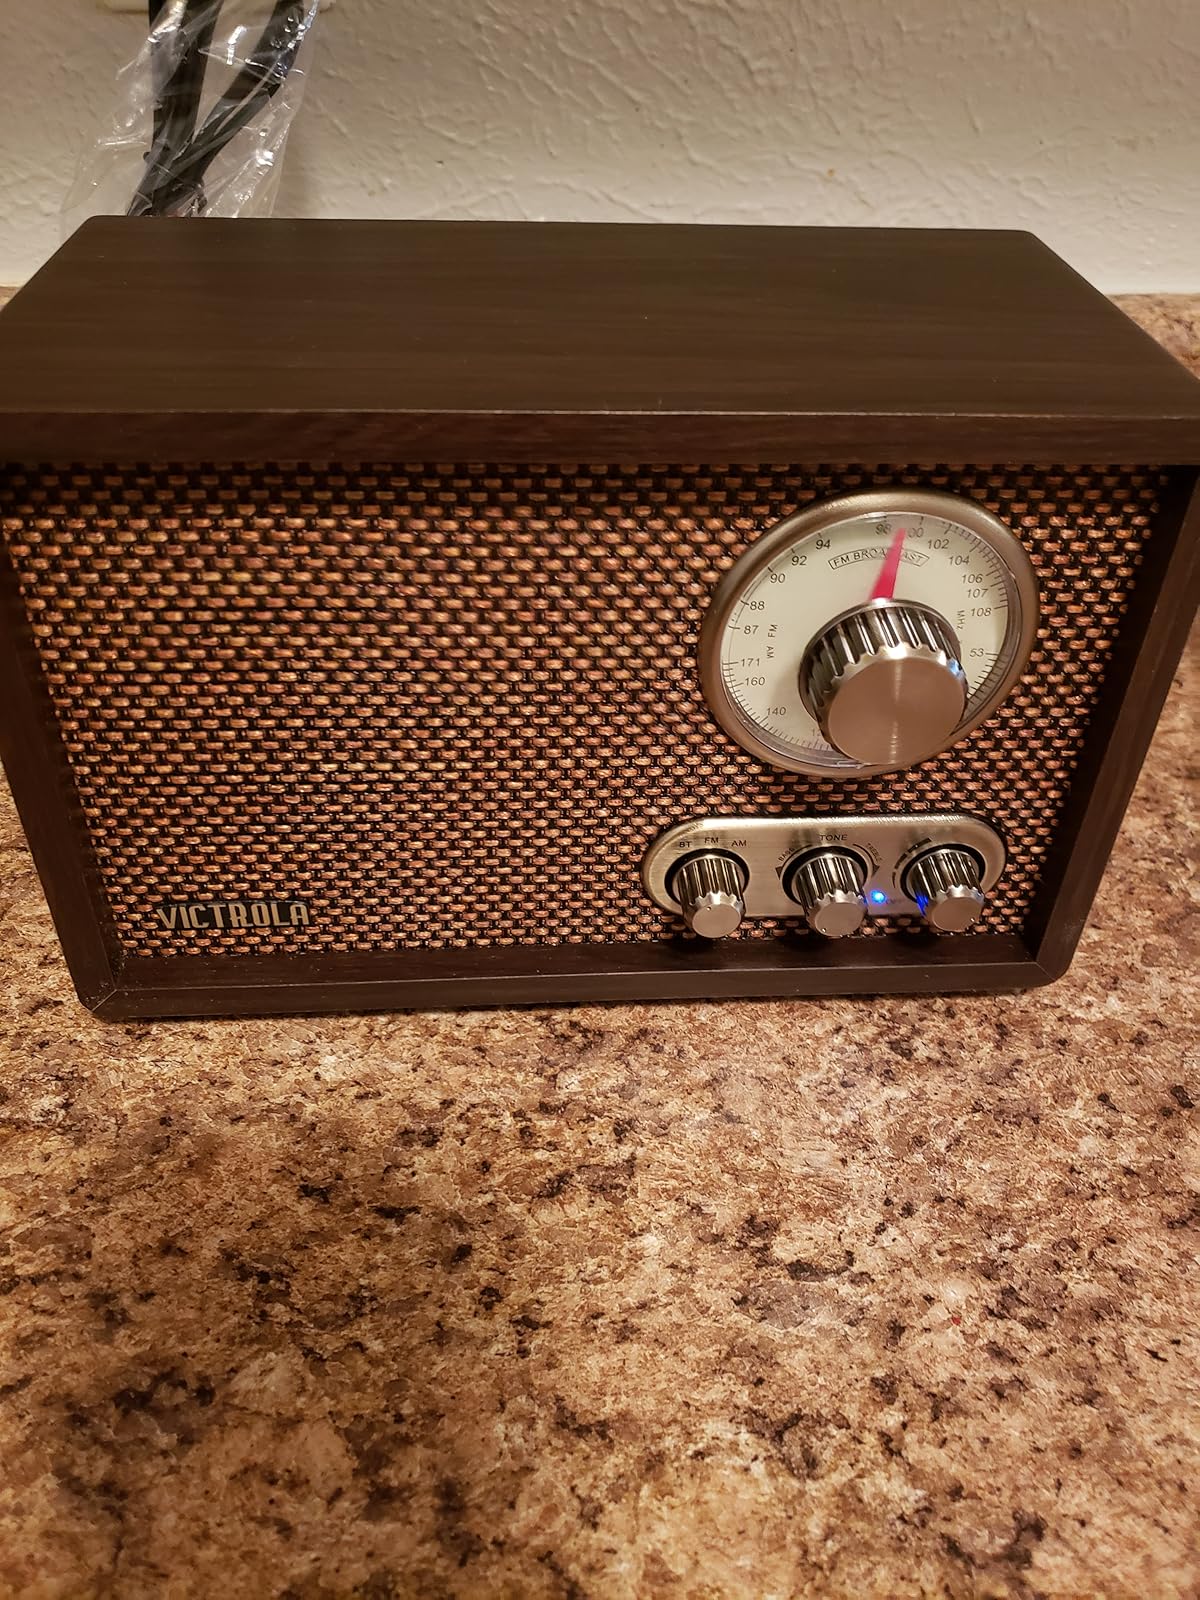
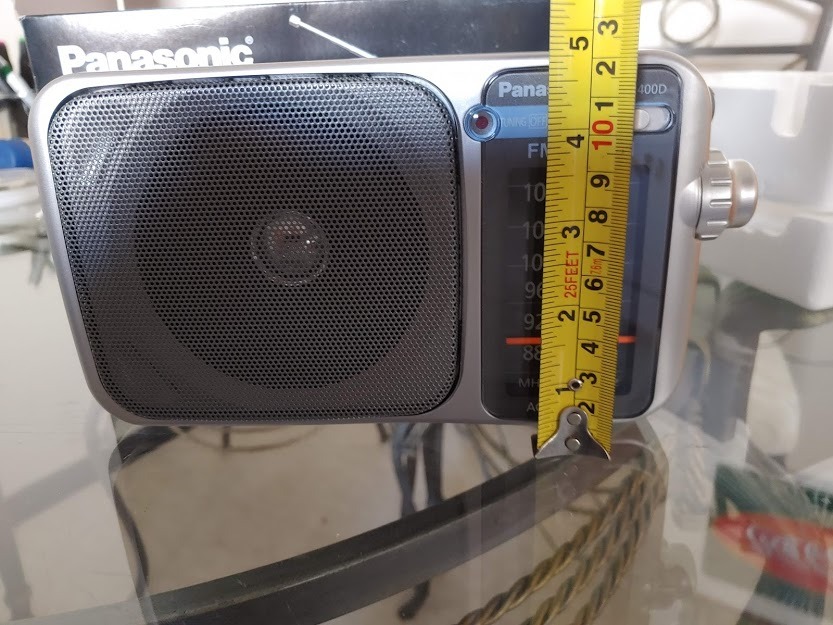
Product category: radio
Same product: no